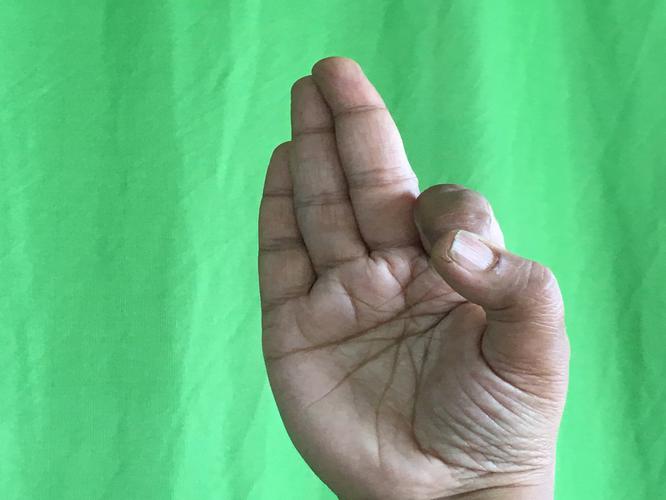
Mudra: Aralam
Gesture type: single_hand